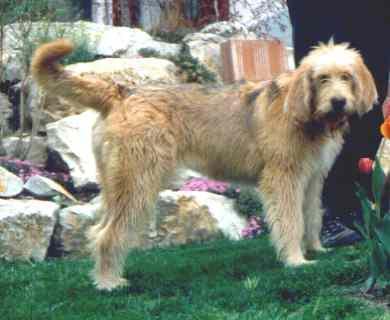
otterhound